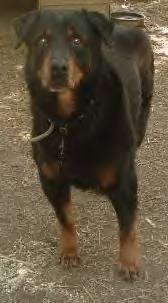
Label: dog